The Devil's Hand (2014 film)

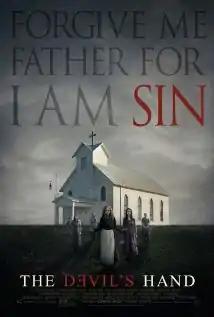
Theatrical film poster

The Devil's Hand is a 2014 American supernatural horror film directed by Christian E. Christiansen and written by Karl Mueller. The film was released direct-to-video on October 14, 2014, and centers upon five girls born into an Amish community that believes them to be part of a Satanic prophecy.